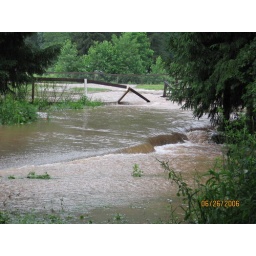
View  of river washing over road from our friends yard.